2024 World Snooker Championship

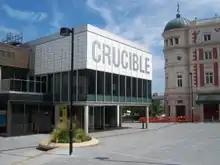
The main stage of the tournament was held at the Crucible Theatre in Sheffield, England, for the 48th consecutive year.

The first World Snooker Championship concluded in 1927. It became an annual knockout tournament in 1969, which is considered the beginning of the championship's "modern era". The 1977 tournament was the first to be staged at the Crucible Theatre in Sheffield, England, which has hosted every subsequent iteration.